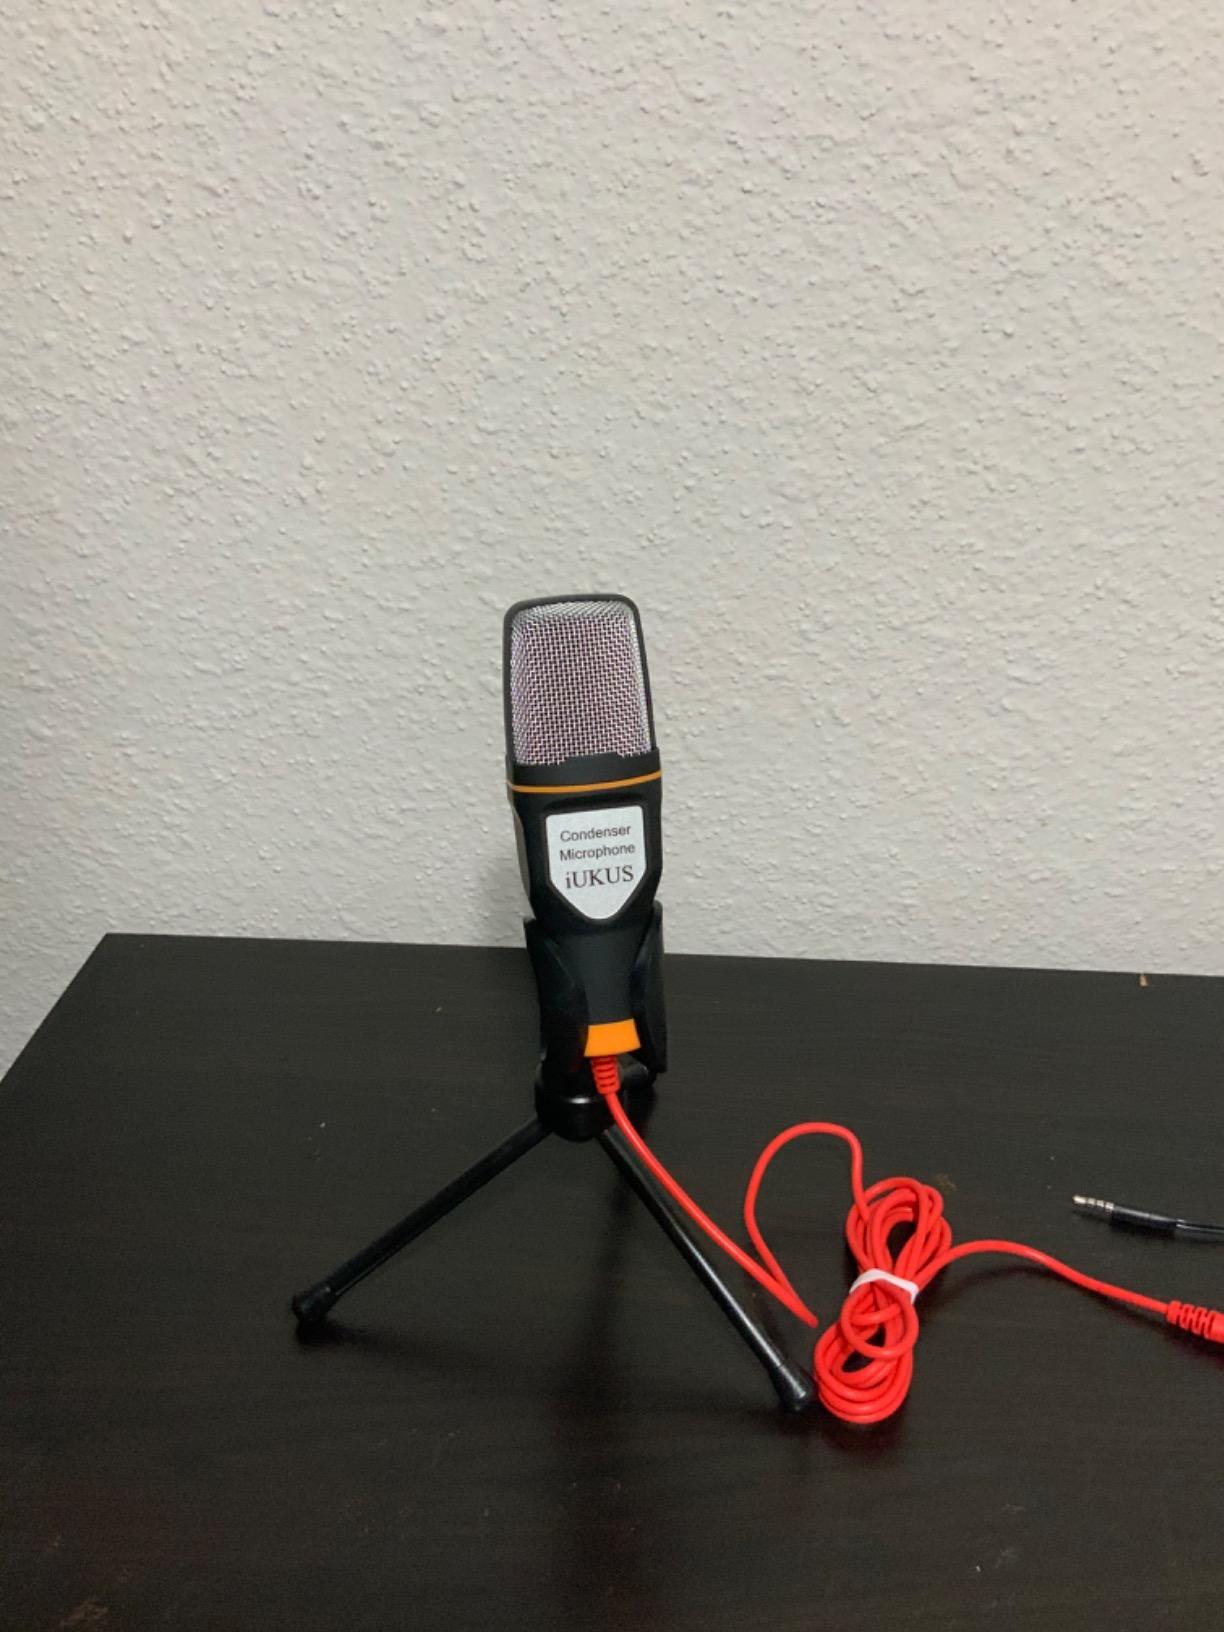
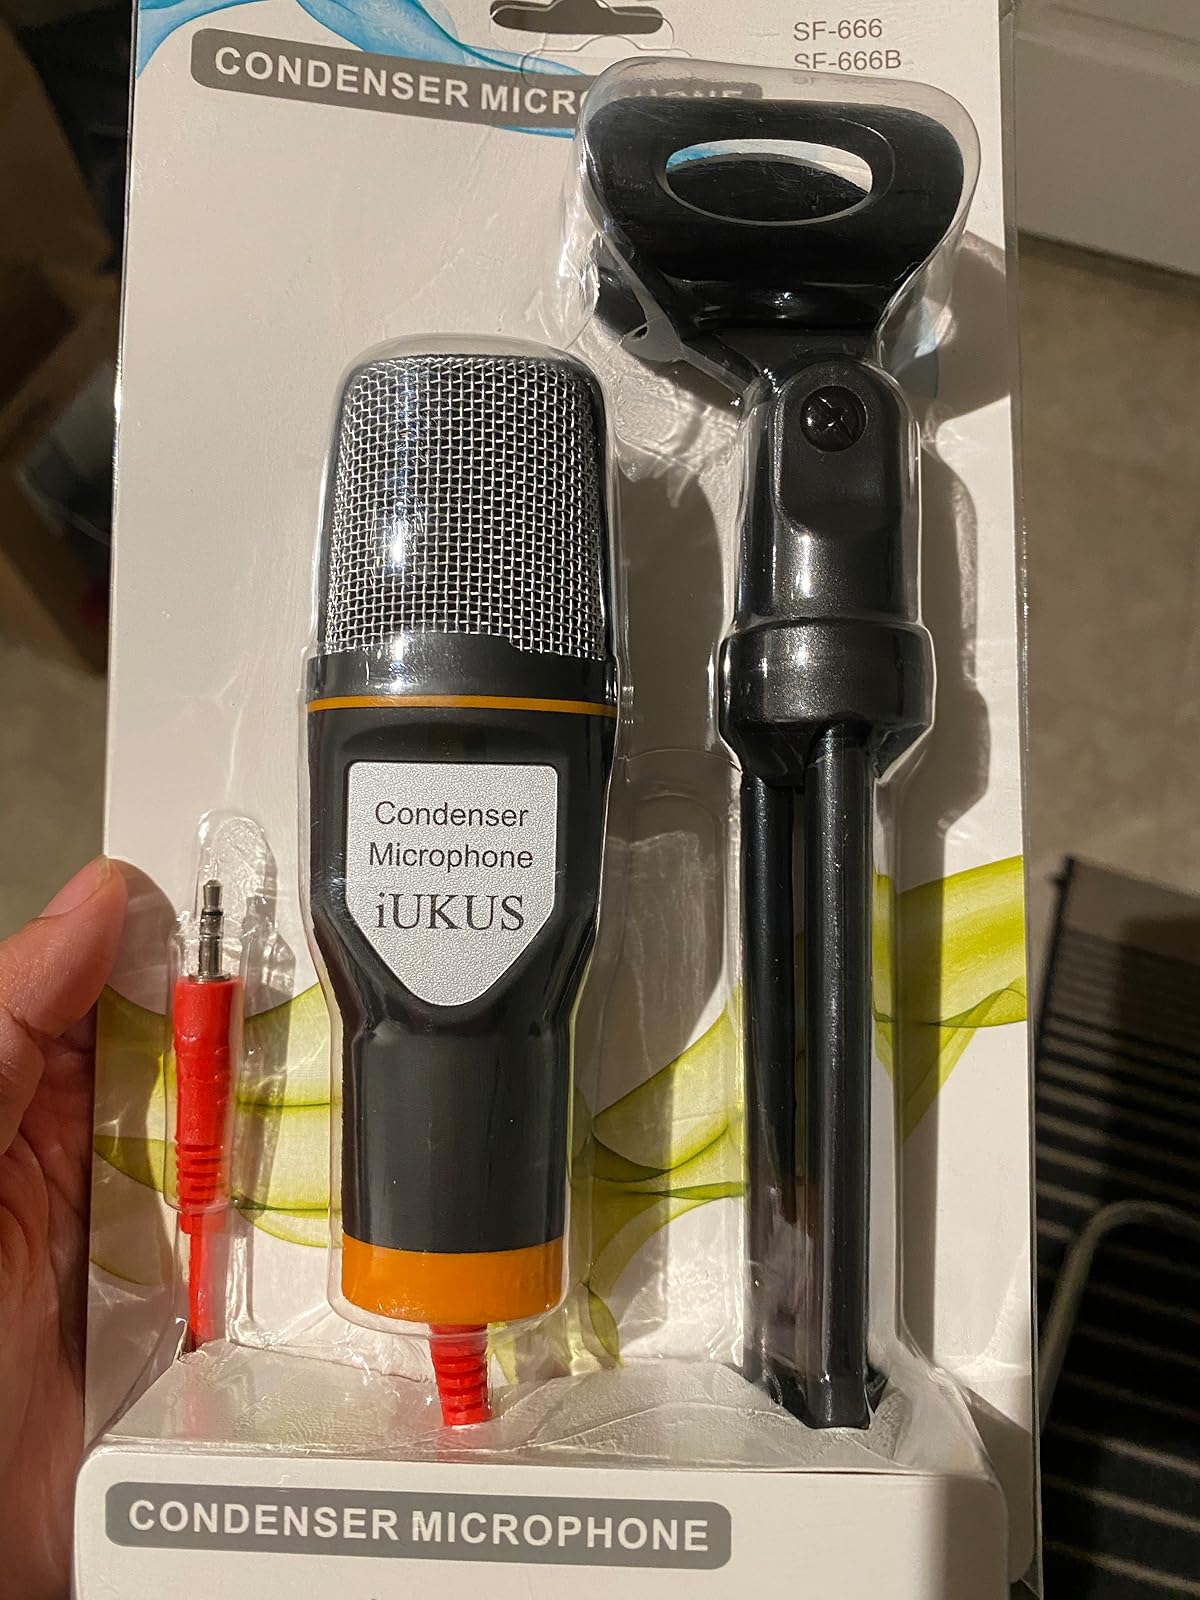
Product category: microphone
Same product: yes